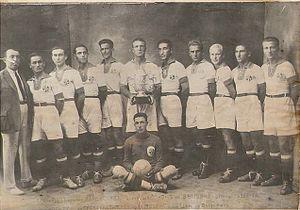
Le Tcherno More Varna est un club bulgare de football basé à Varna.